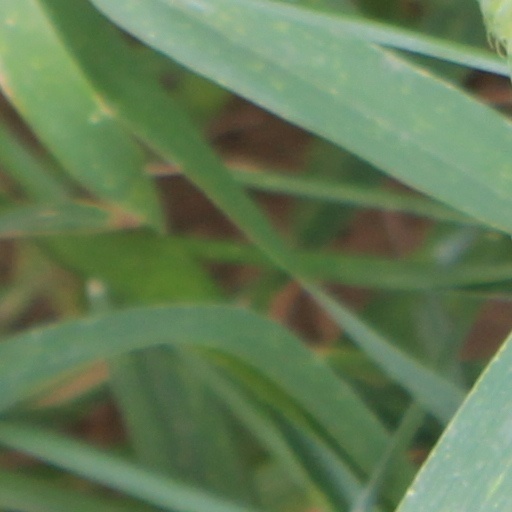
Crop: wheat